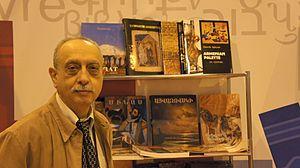
Le stand Arménie et Jean-Varoujan Sirapian au salon du Livre 2012.
La littérature arménienne proprement dite se développe parallèlement à la poésie de l'Arménie, pays et culture. Les deux sont très liées, et leur histoire connaît plusieurs âges d'or et plusieurs courants littéraires : l'historiographie du Vᵉ siècle, la poésie du Xᵉ au XIVᵉ siècle, et la « révolution littéraire arménienne » du XIXᵉ siècle. Cet article retrace le fil de l'histoire de la littérature arménienne, et de ce qu'elle est actuellement.